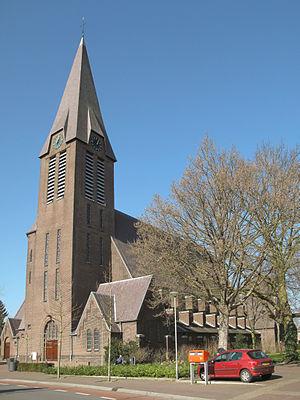
Ottersum est un village situé dans la commune néerlandaise de Gennep, dans la province du Limbourg. Le 1ᵉʳ janvier 2008, le village comptait 2 472 habitants.